George Holroyd, 2nd Earl of Sheffield

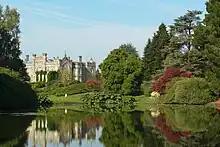
Sheffield Park Garden

George Augustus Frederick Charles Holroyd, 2nd Earl of Sheffield FRS (16 March 1802 – 5 April 1876), styled Viscount Pevensey from 1816 to 1821, was a British Conservative politician.